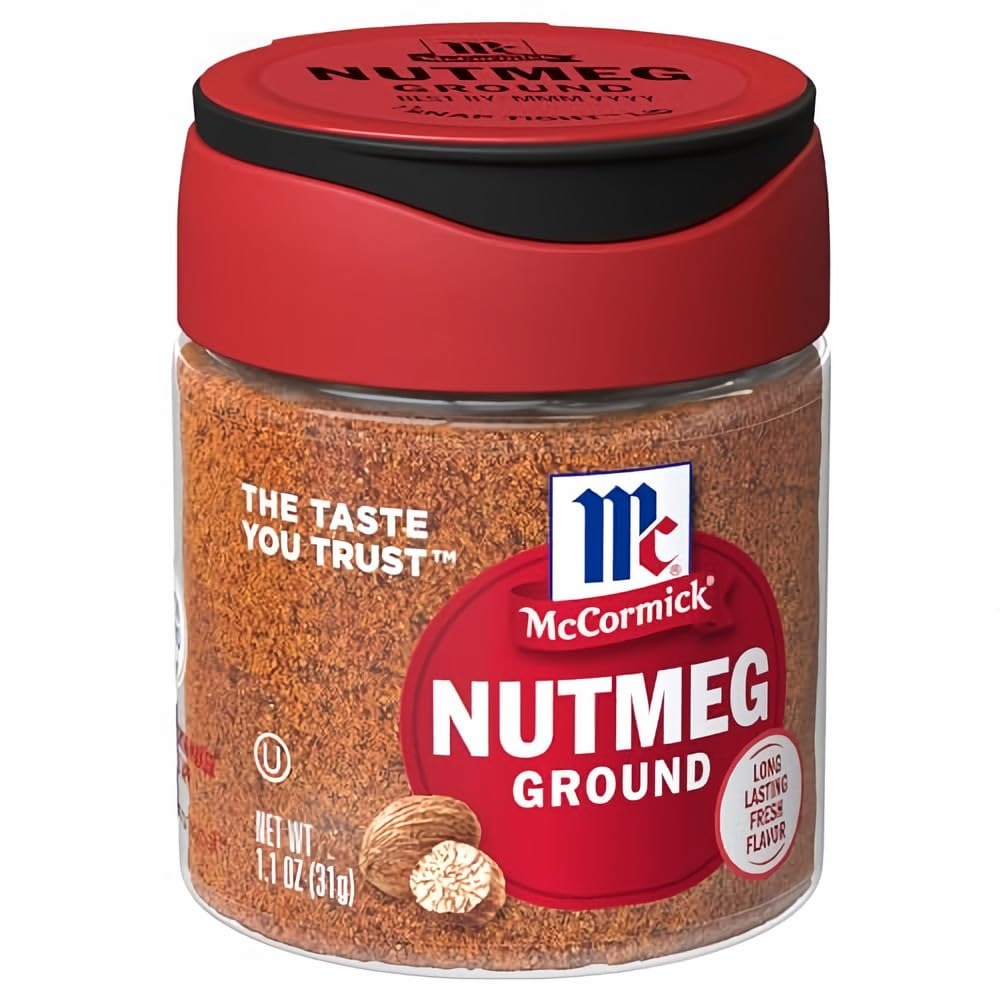
Item Name: McCormick Ground Nutmeg (Pack of 4)
Bullet Point 1: Sweet, nutty flavor
Bullet Point 2: Whole nutmeg is hand-picked for intense nutty flavor
Bullet Point 3: Enjoyed in world cuisines including Indian, French, Swedish & Middle Eastern
Bullet Point 4: Try in savory recipes for scalloped potatoes, glazed carrots & creamed spinach
Bullet Point 5: Add to holiday recipes for spiced cookies, gingerbread, pumpkin pie & eggnog
Product Description: McCormick Ground Nutmeg 1.1 oz Nutmeg provides a sweet, nutty aroma that adds a savory note to everything from eggnog to creamy sauces. It is even great on mac and cheese. (Pack of 4)
Value: 1.1
Unit: Ounce

Price: 4.62